George Claridge Druce

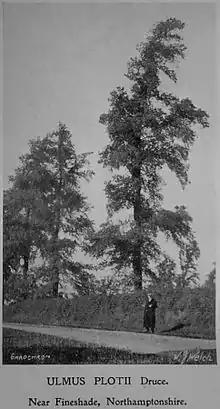
Druce standing before Plot's Elms, Fineshade

Claridge Druce served on Oxford City Council from 1892 until his death, and was Chairman of the Public Health Committee. He served as Sheriff of Oxford during 1896–97. He presented the City of Oxford with the Sheriff's gold chain and badge, kept in the Town Hall, to commemorate the Diamond Jubilee of Queen Victoria in 1897. Druce served as Mayor of Oxford in 1900–01. A stone marking the city boundary at the top of Cuckoo Lane in the east Oxford suburb Headington was erected at the time and is engraved with his name. In 1920, Druce was made an Alderman and a portrait in his robes can be seen in the Council Chamber.